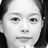
Emotion: neutral